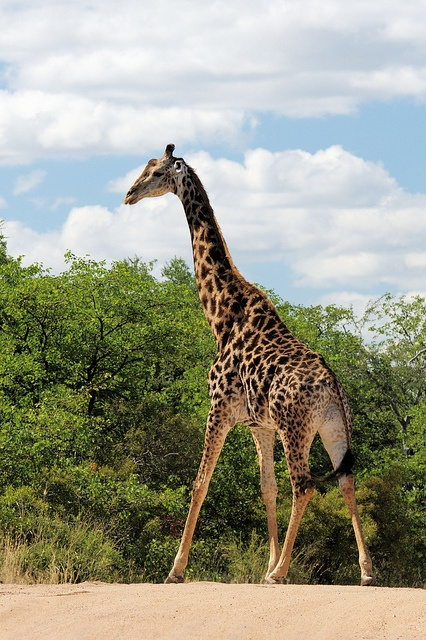
A tall giraffe towering over a forest filled with trees.
A giraffe standing in front of some trees.
A giraffe on the dirt looks tall among the trees.
LARGE GIRAFFE STANDING STILL WITH SOME TREES AROUND
A giraffe walking from a sandy area to the green brush and trees.